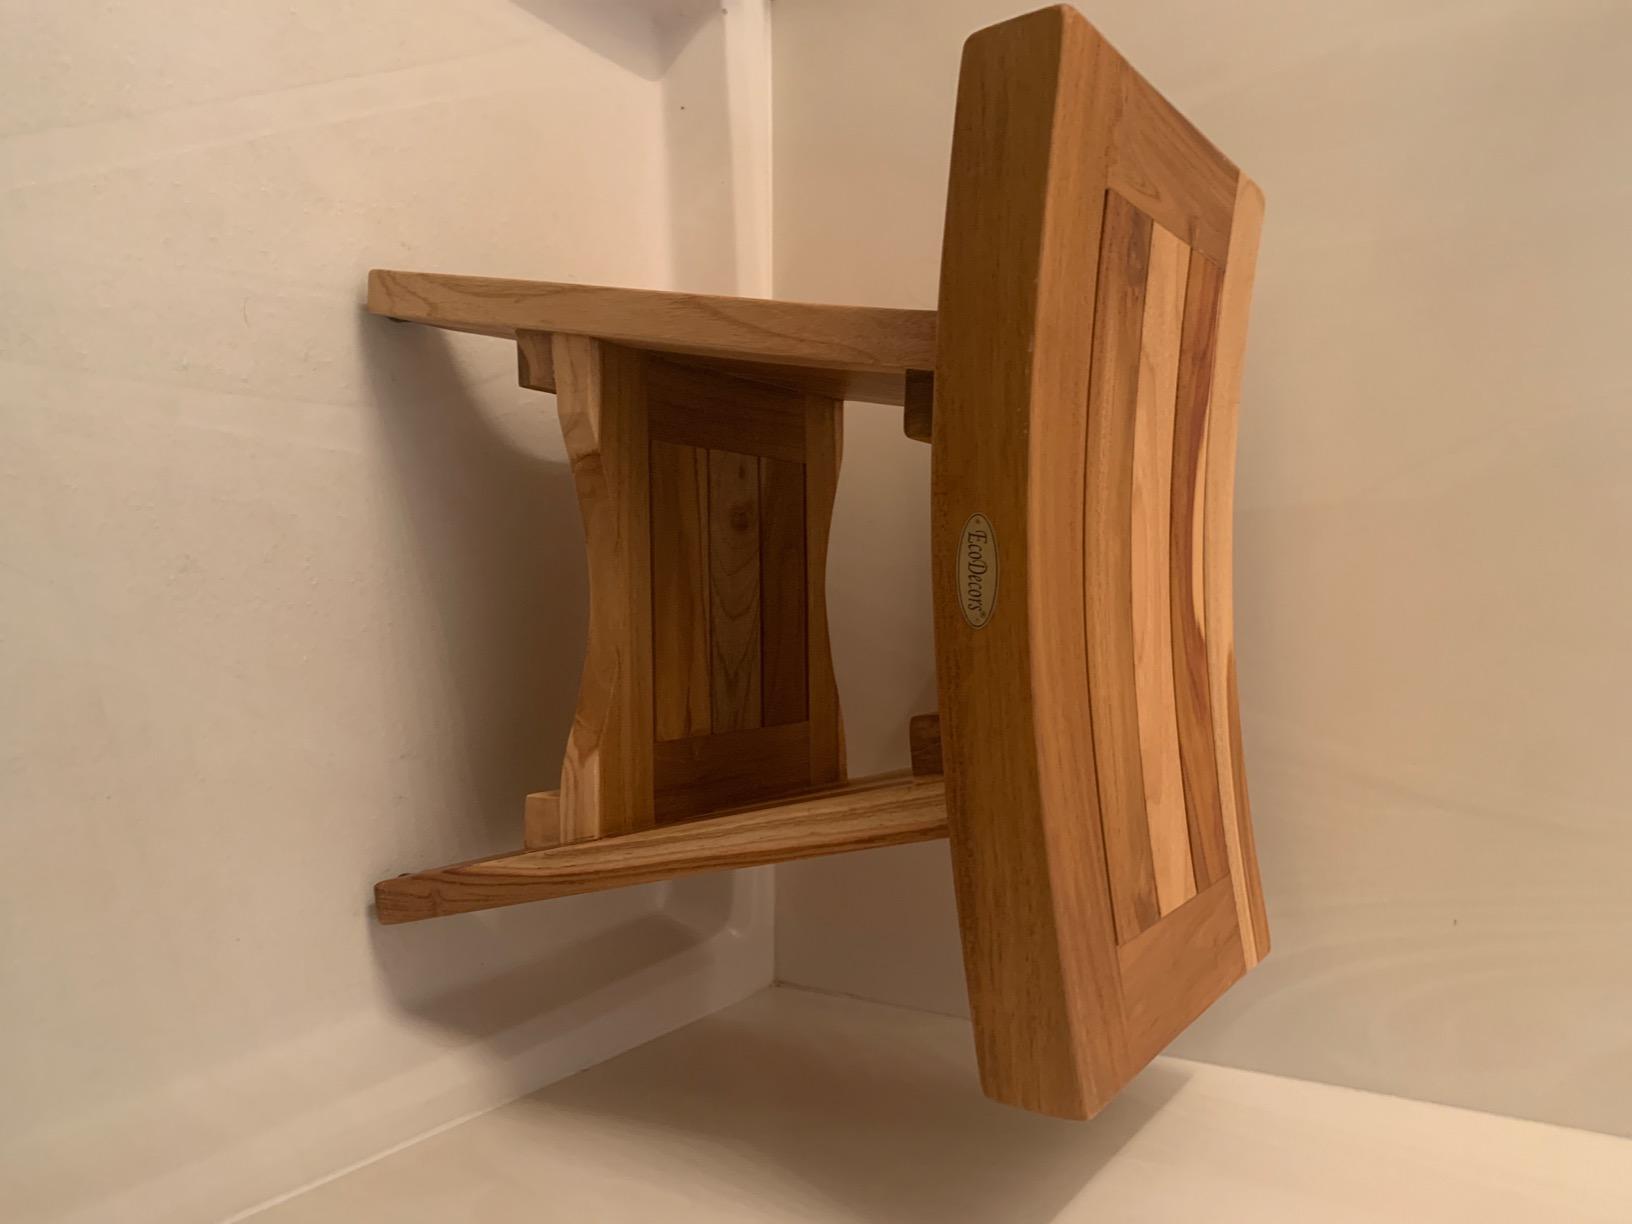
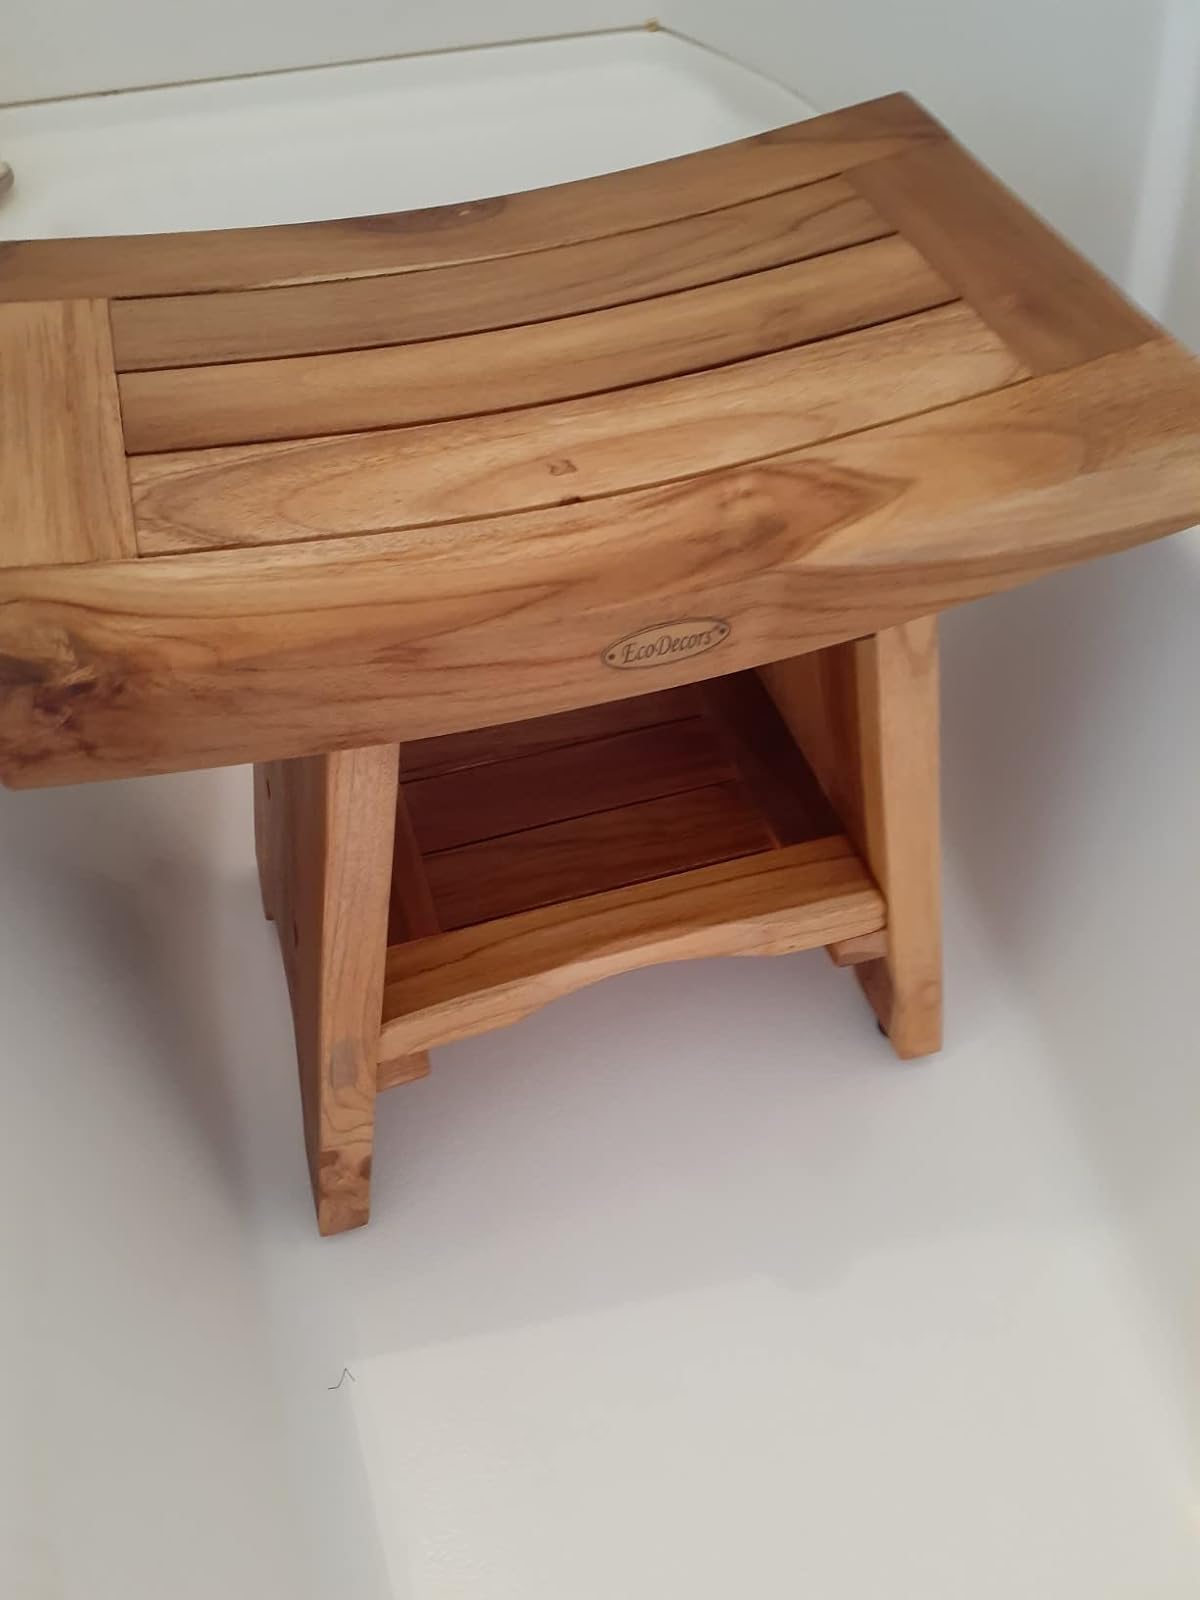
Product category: stool
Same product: yes